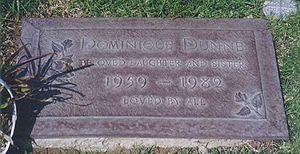
Dominique Ellen Dunne est une actrice américaine, née le 23 novembre 1959 à Santa Monica, et morte le 4 novembre 1982 à Los Angeles, Californie.